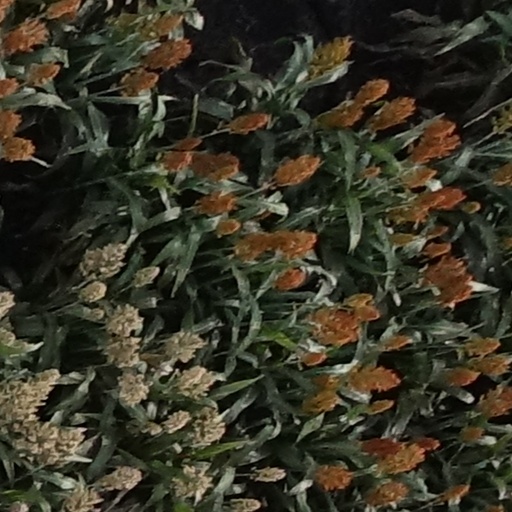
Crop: sorghum